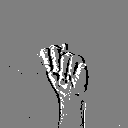
ASL letter: n